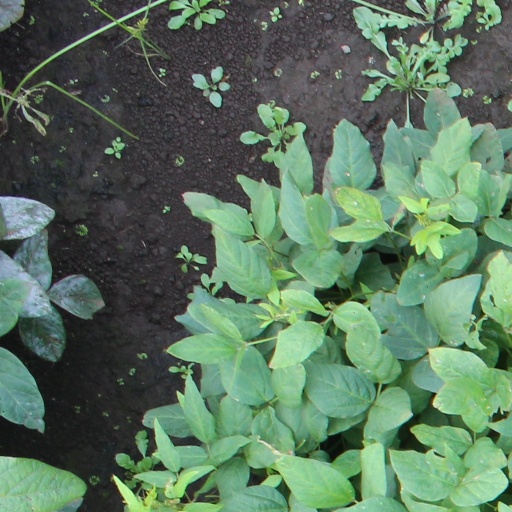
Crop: soybean